William Thompson (boxer)

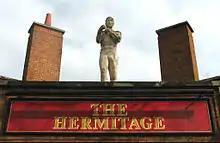
Statue of Thompson in Sneinton

A public house in Sneinton, Nottingham was named after its famous resident. The "Old Wrestlers" pub was converted to "Bendigo's" in 1957 and became popular among Sneinton locals. Ironically the pub was forced to close in the late 1990s due to brawling but re-opened as "The Hermitage" in 1999 and remained in operation for another decade before closing again in 2009. As of 2013, the building has been renovated and is used for private events, although the statue of Thompson above the entrance still remains and locals commonly refer to the site as "Bendigo`s" or "The Bendigo" to this day.